Mother Church of the Immaculate Conception (Viamão)

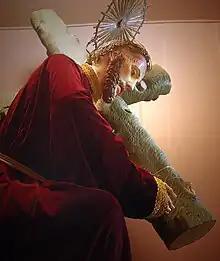
Senhor dos Passos ("Lord of the Steps"), (Jesus), in the sacristy

There are six side altars, dedicated to Saint Barbara, Michael the Archangel, Saint Anne, the Holy Spirit, Our Lady of the Rosary, and Our Lady of Sorrows, all with various levels and niches for other secondary images. They present a Rococo carving of vigorous and elegant inspiration, polished finish, and with trimmings that resemble flames, being all of the same general design but all different in details, which gives unity and at the same time variety to the internal decoration.